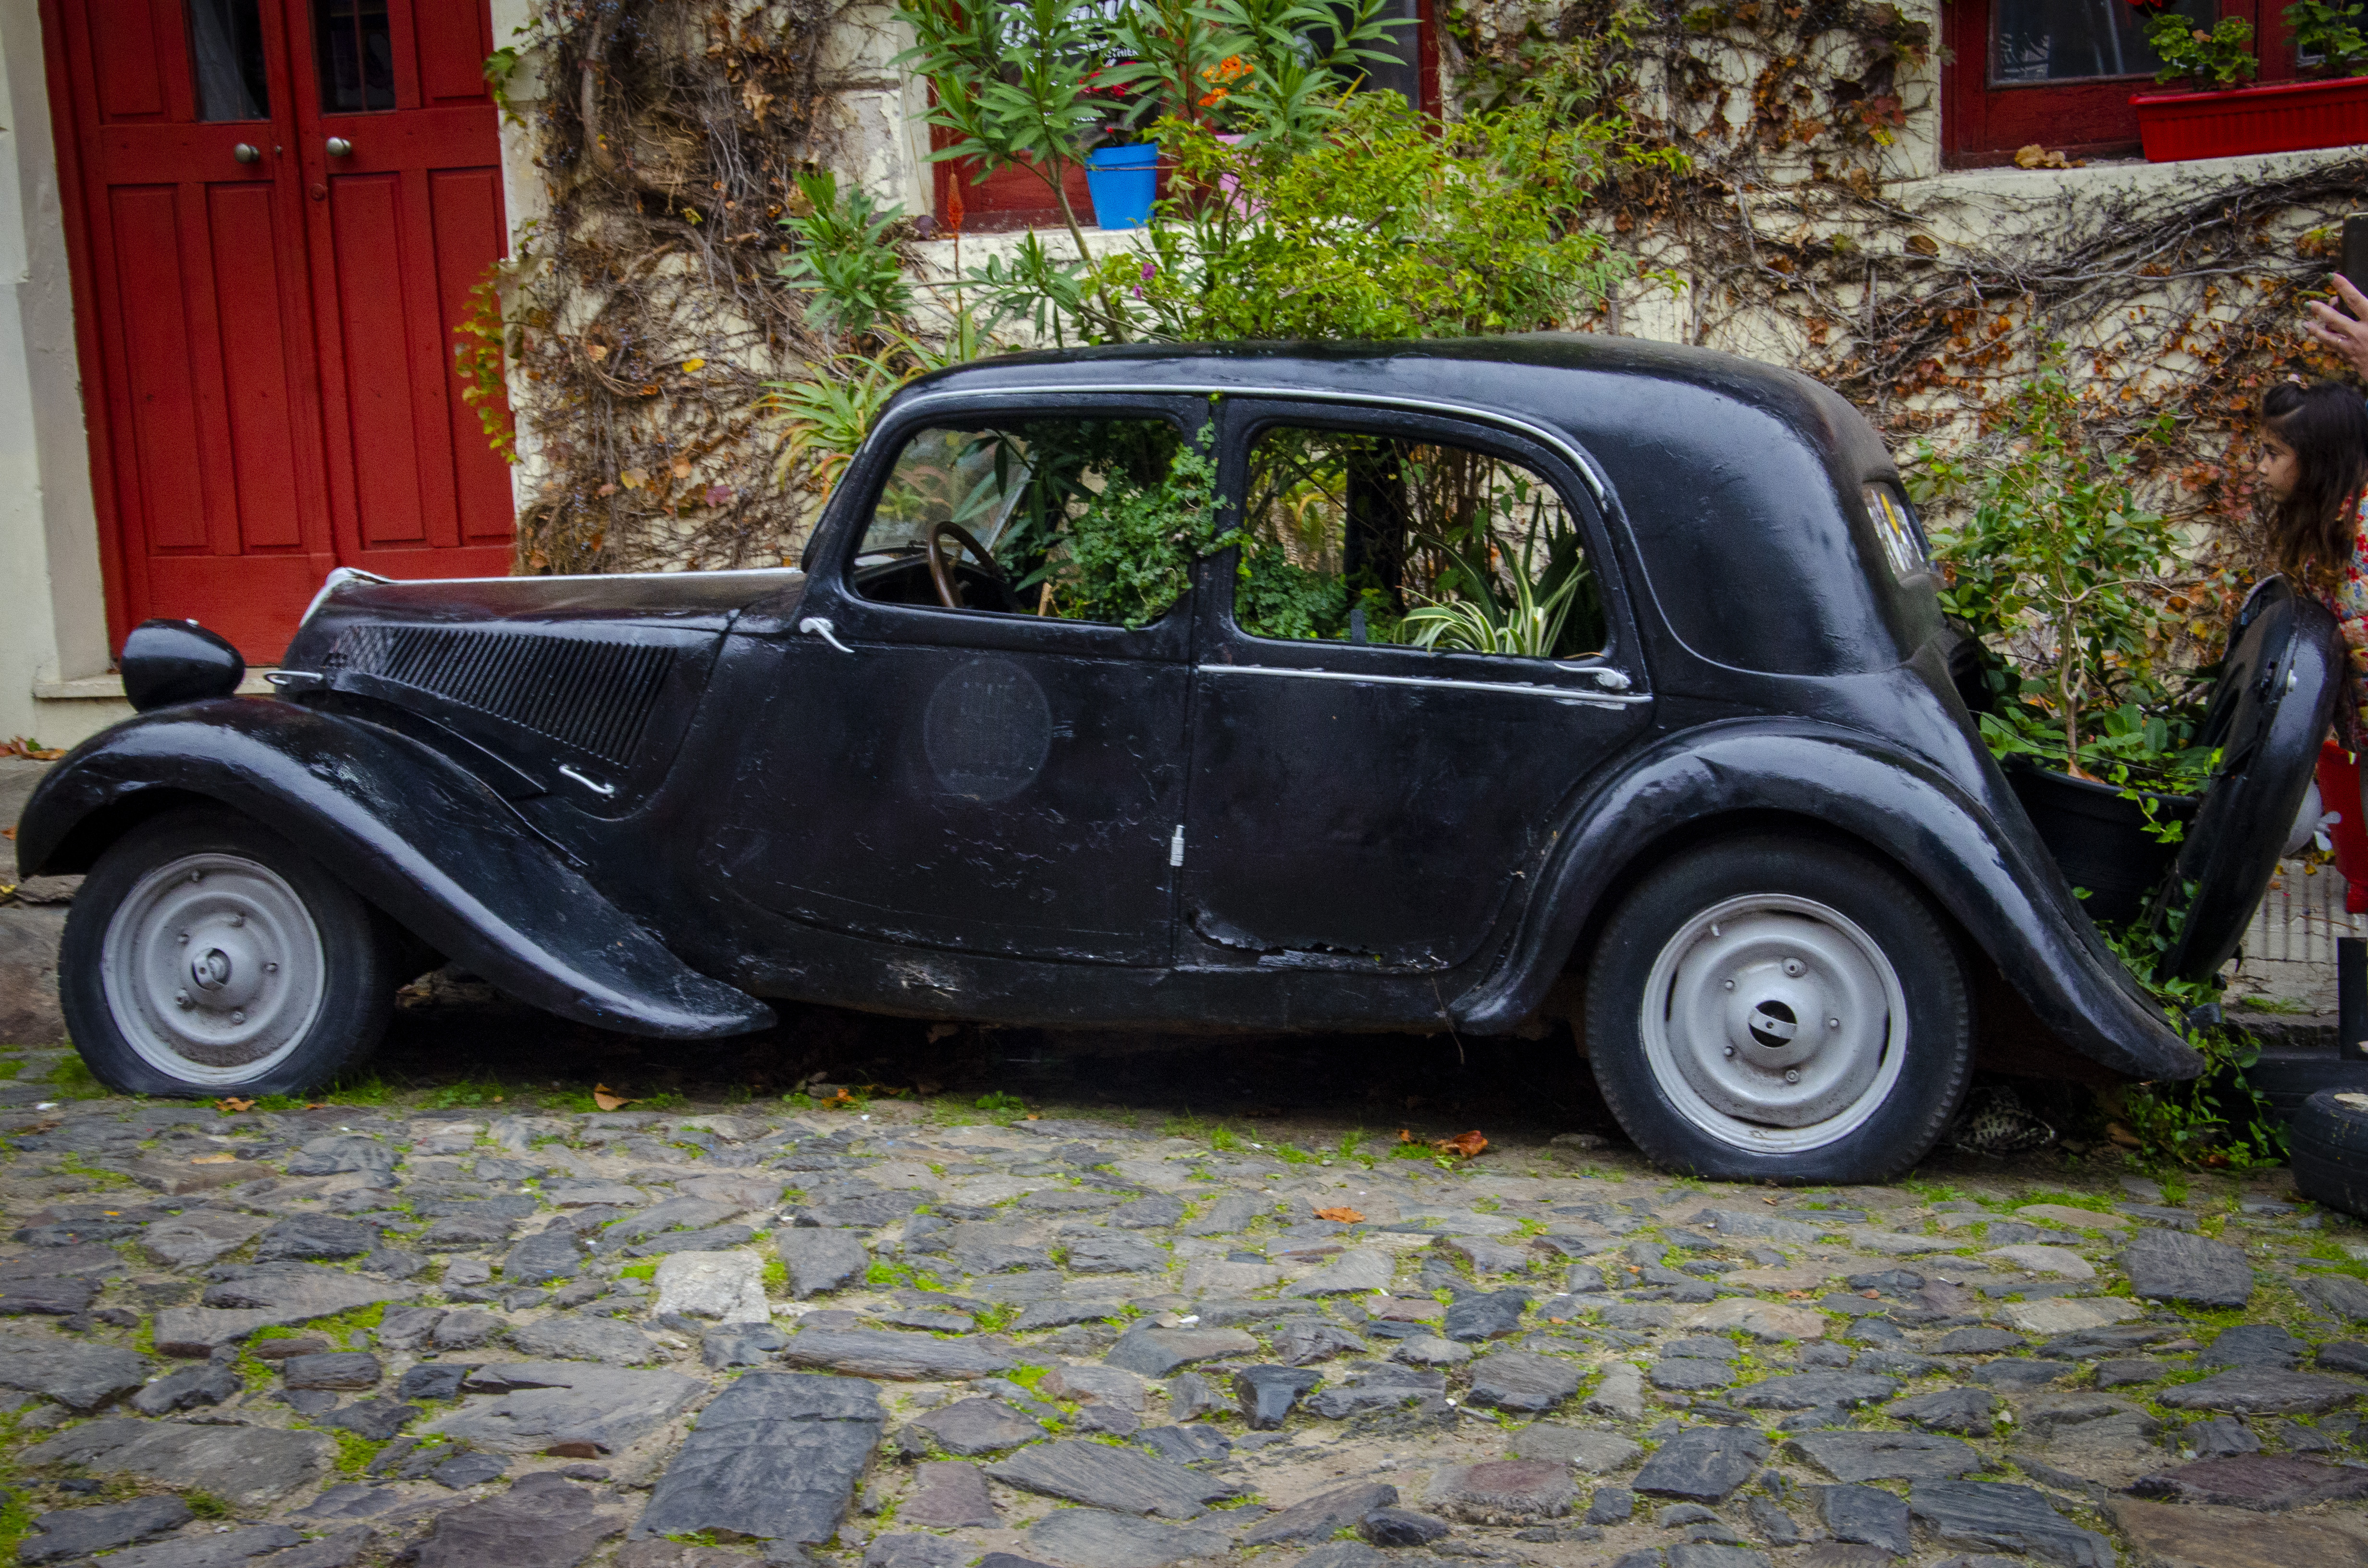
car, tire, wheel, vehicle, plant, motor vehicle, automotive tire, window, door, automotive design, vehicle registration plate, classic car, vehicle door, fender, wood, automotive wheel system, classic, tree, antique car, automotive exterior, family car, rim, hardtop, road surface, vintage car, grass, tire care, coupe, compact car, sedan, bumper, luxury vehicle, city car, street, driveway, transport